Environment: real
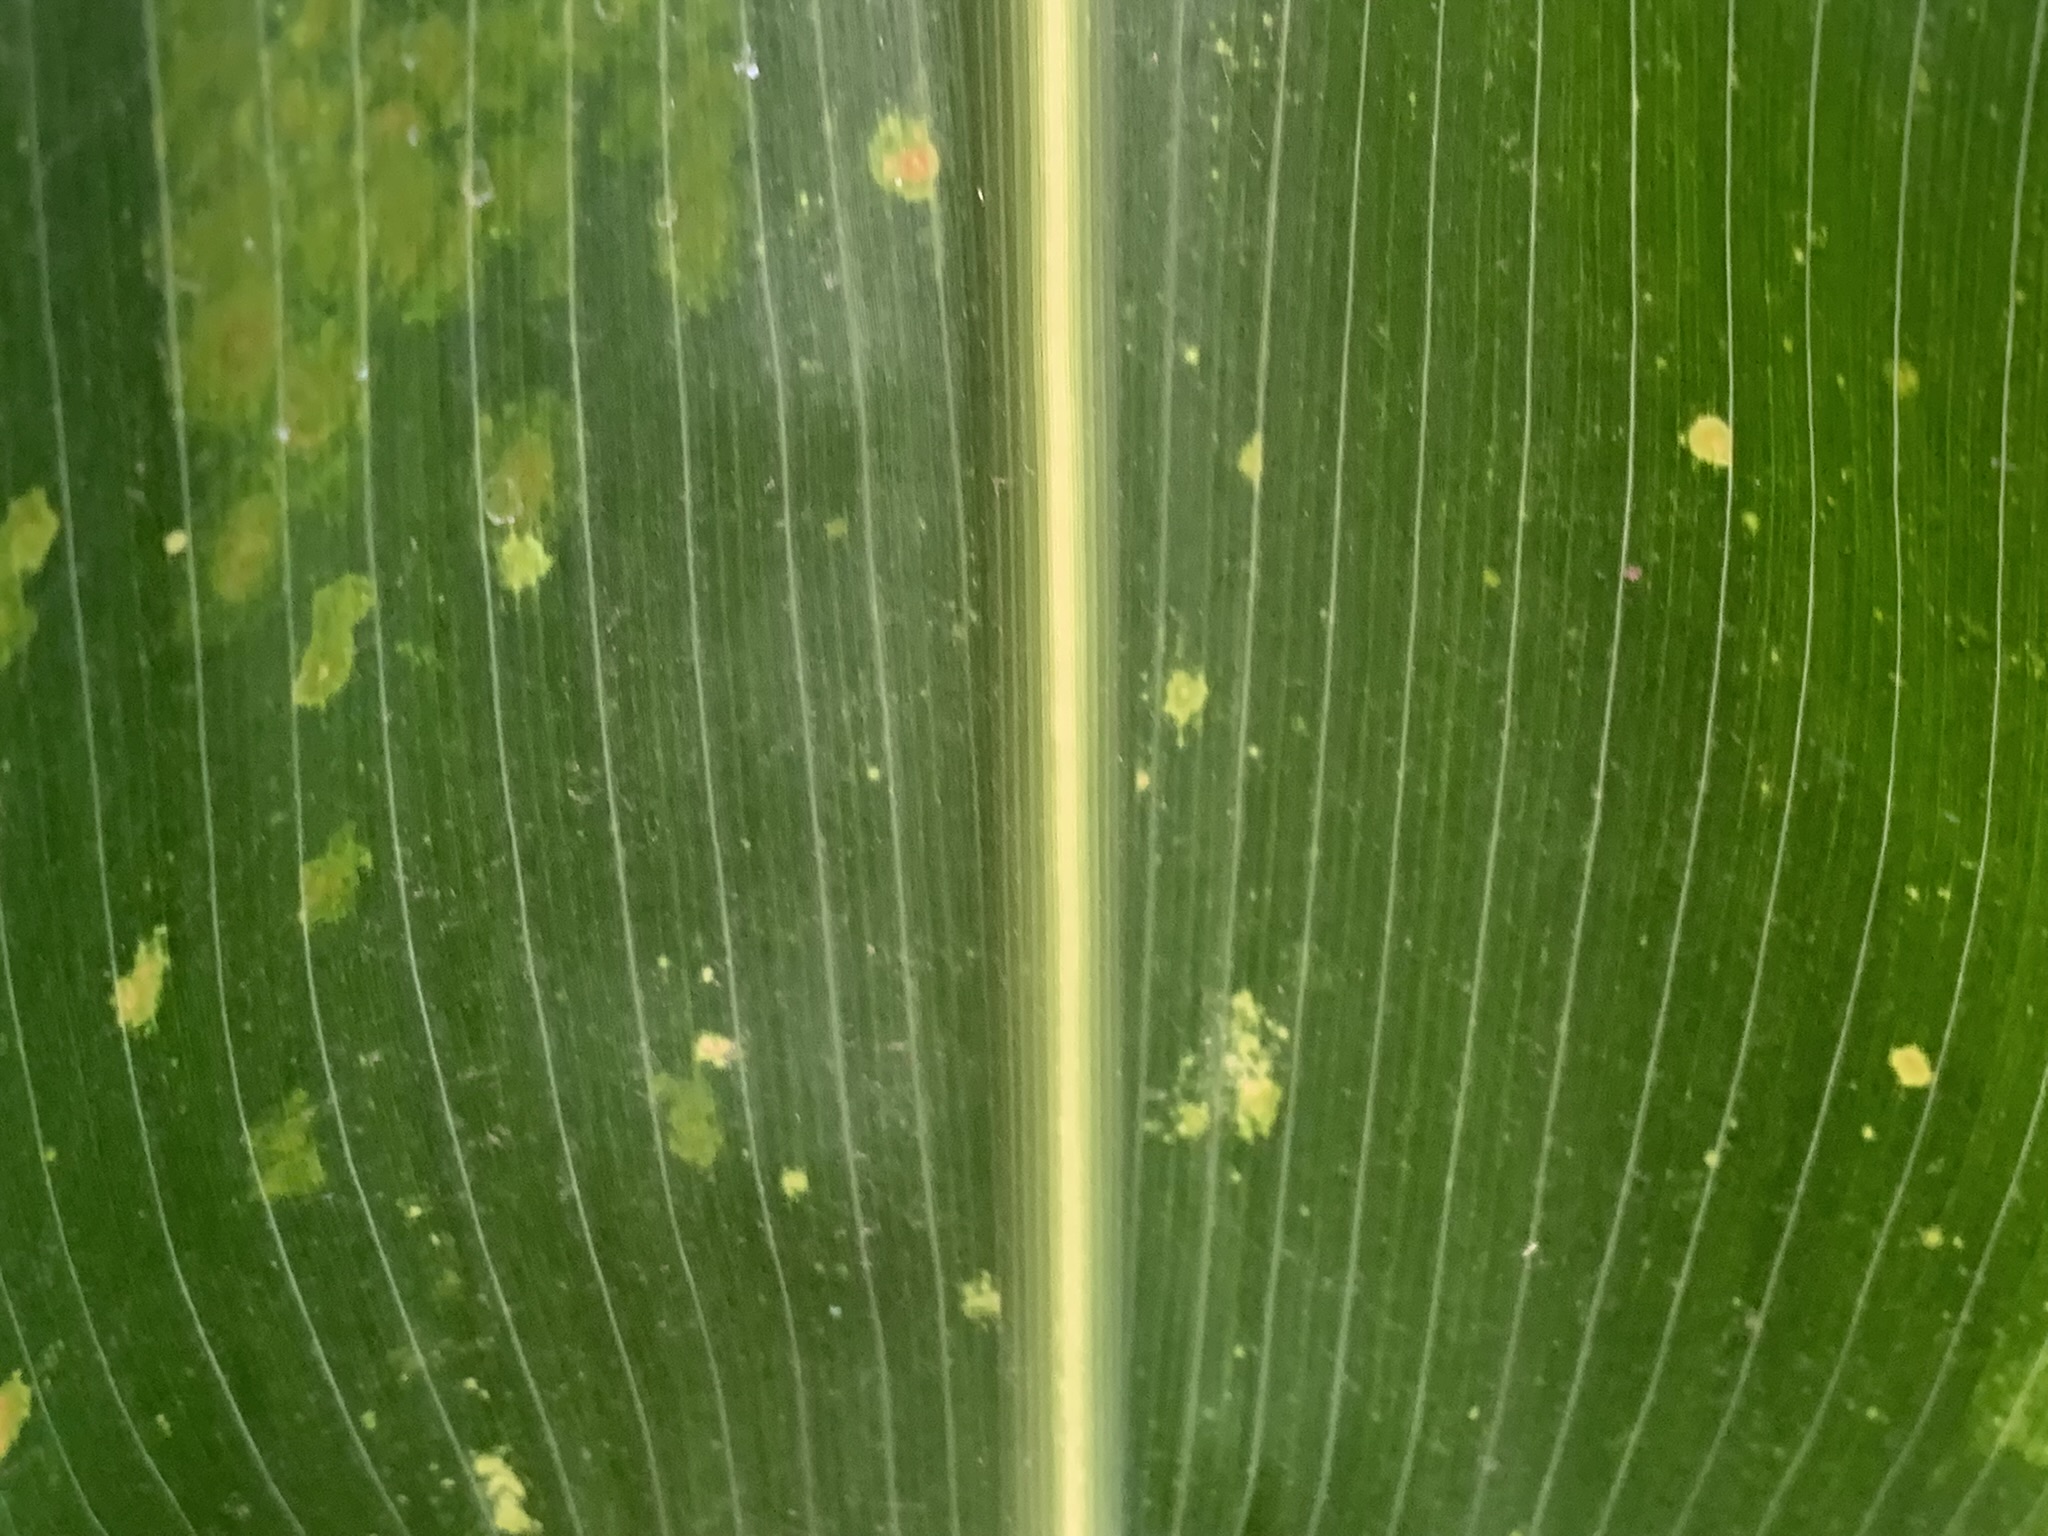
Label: lethal_necrosis